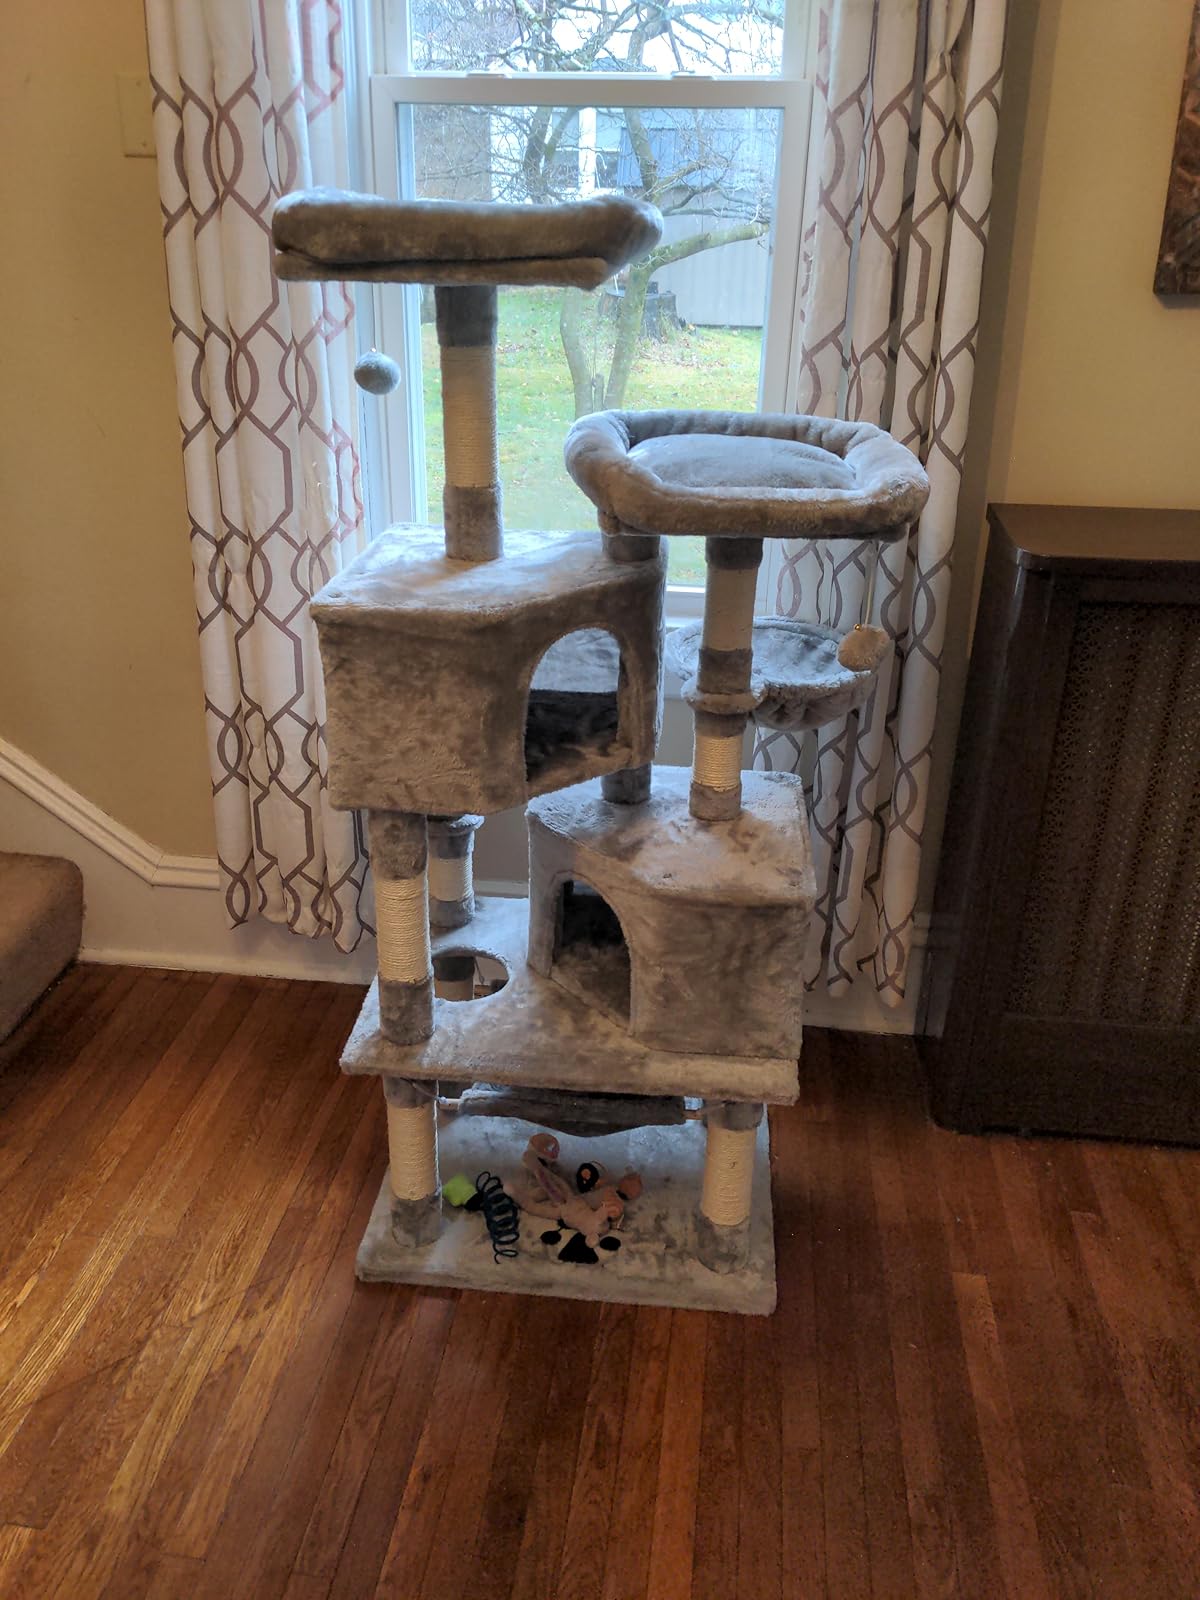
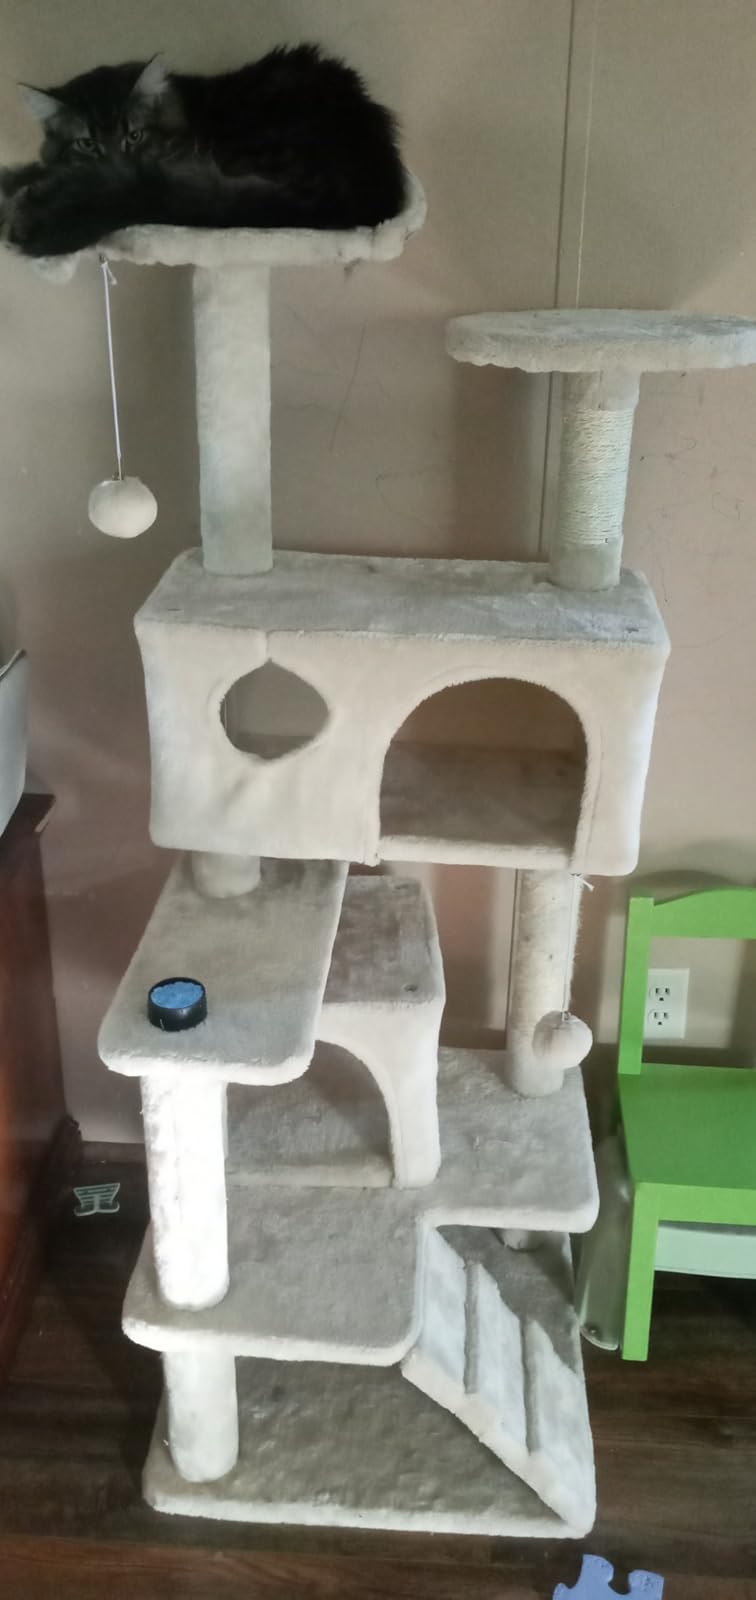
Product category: items_cat tree
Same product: no